Grisélidis

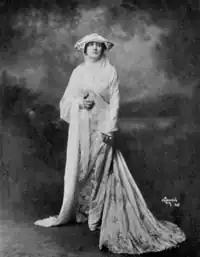
Mary Garden in the title role,

The opera was staged in Nice, Algiers, Brussels and Milan in 1902; in Marseille in 1903 and 1950, and at the Paris Opéra in 1922. Although not part of the current operatic repertoire, more recently it has been seen in Wexford (1982), Strasbourg and Liège (1986) and Saint-Etienne (1992 in concert).